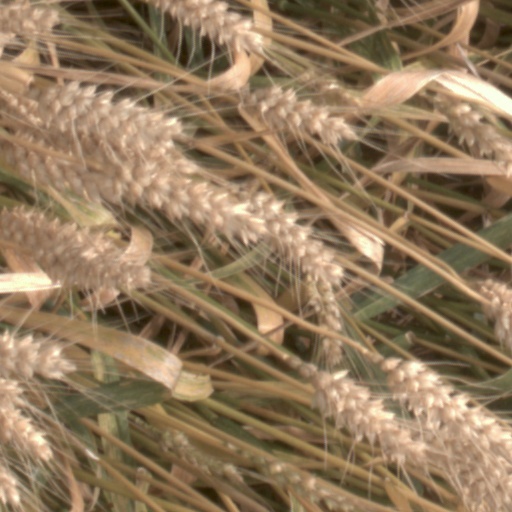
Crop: wheat